Ley Hill

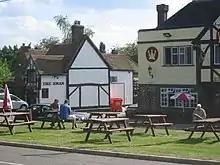
The Swan and The Crown

There are two pubs on the Common called The Swan and The Crown that both serve food.